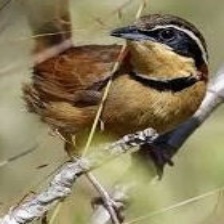
Species: COLLARED CRESCENTCHEST
Scientific name: MELANOPAREIA TORQUATA